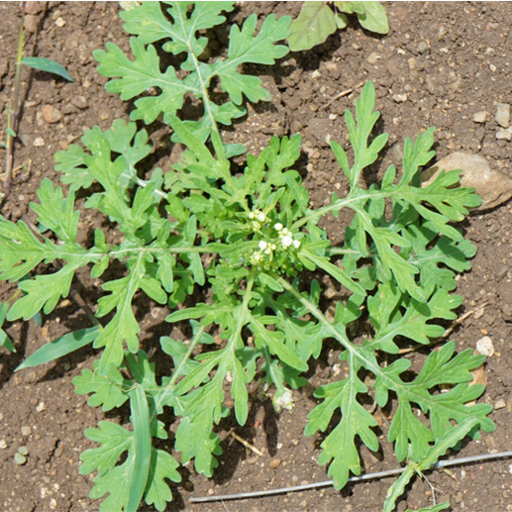
Weed species: Gajar_gavat_(Parthenium hysterophorus)